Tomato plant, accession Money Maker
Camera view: bottom (45 deg); turntable rotation: 300 degrees
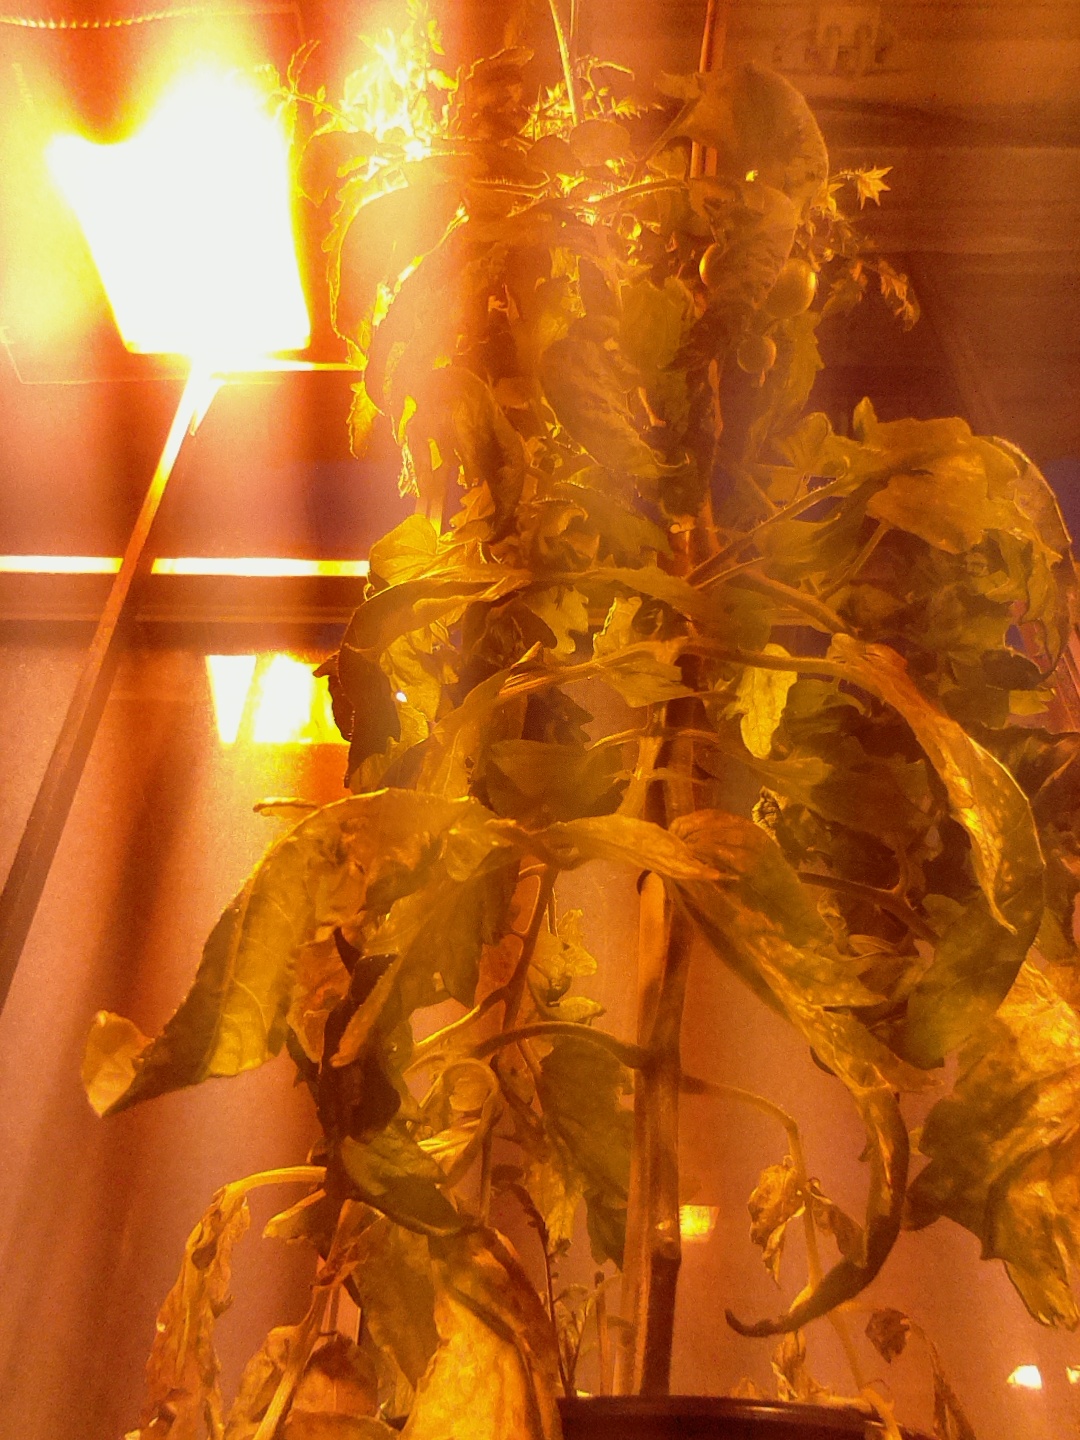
BBCH growth stage 72: 20%-30% of final fruit size